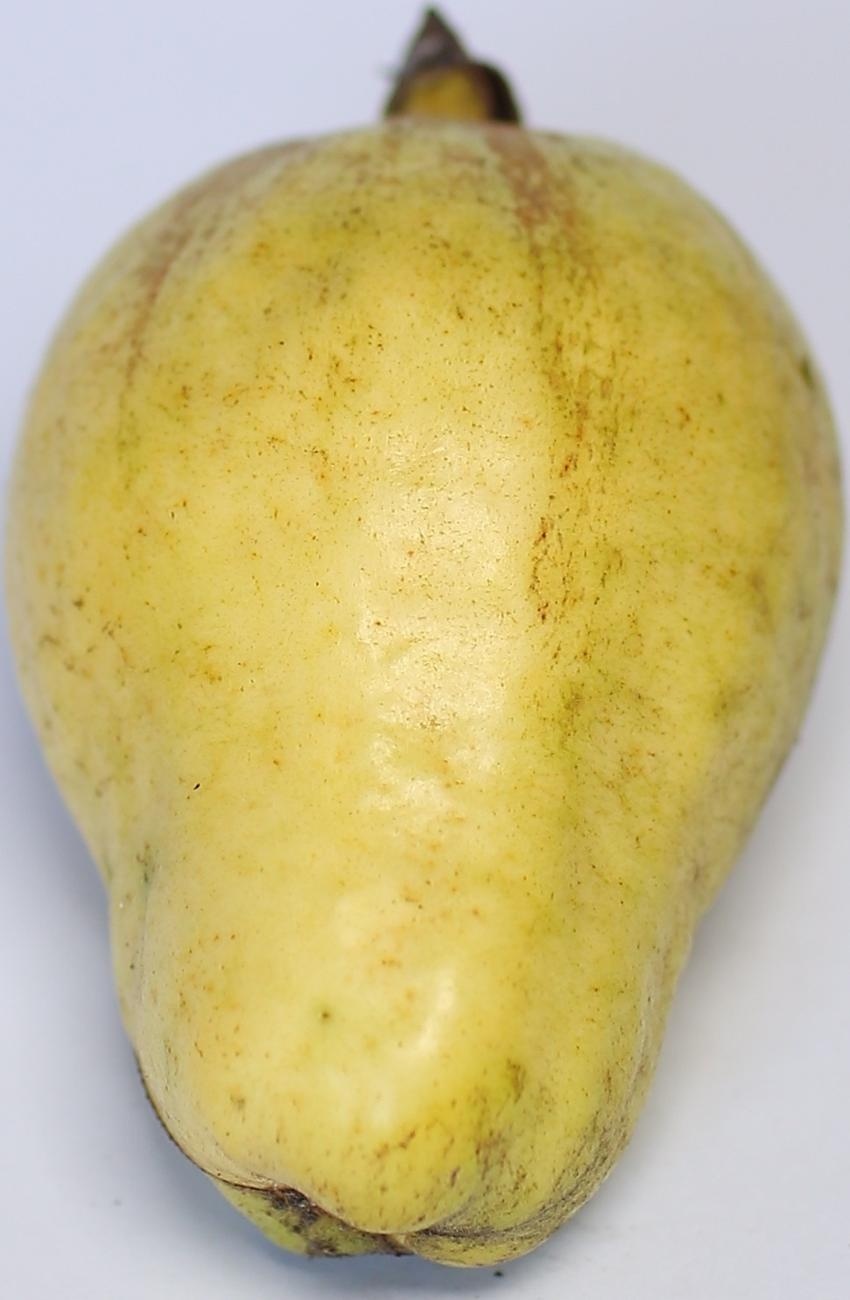
Maturity: ripe
Variety: thadhrami